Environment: real
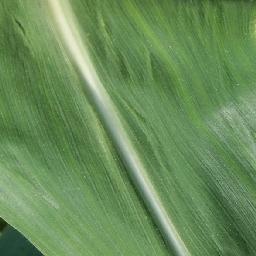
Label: healthy